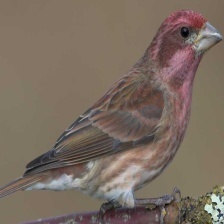
Species: PURPLE FINCH
Scientific name: HAEMORHOUS PURPUREUS
ImageNet parent category: house_finch